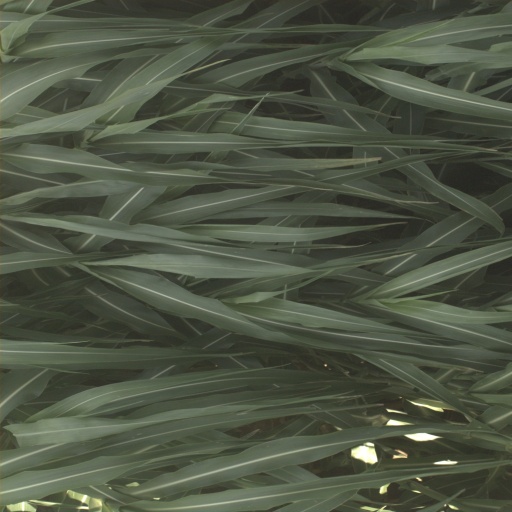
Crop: sorghum